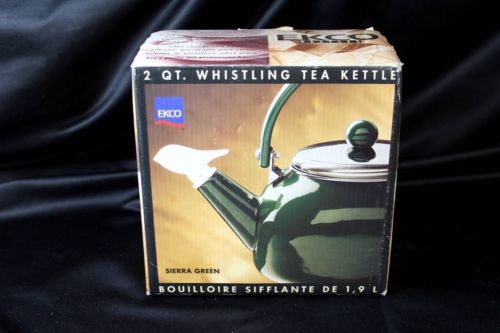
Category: kettle